Sartor Resartus

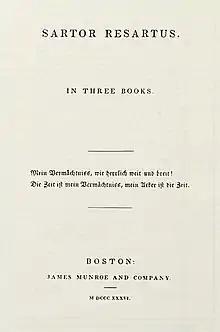
Title page of the first American edition (1836)

Sartor Resartus: The Life and Opinions of Herr Teufelsdröckh in Three Books is a novel by the Scottish essayist, historian and philosopher Thomas Carlyle, first published as a serial in "Fraser's Magazine" in November 1833 – August 1834. The novel purports to be a commentary on the thought and early life of a German philosopher called Diogenes Teufelsdröckh (which translates as 'Zeus-born Devil's-dung'), author of a tome entitled "Clothes: Their Origin and Influence". Teufelsdröckh's Transcendentalist musings are mulled over by a sceptical English Reviewer (referred to as Editor) who also provides fragmentary biographical material on the philosopher. The work is a parody, in part of Hegel and more generally of German Idealism.